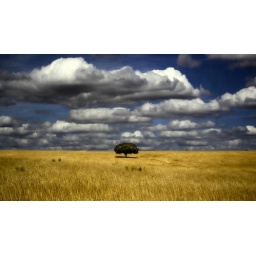
I just add a litlle contrast and saturation, in layers. This was taken in motion, through a car window